Nootrukku Nooru

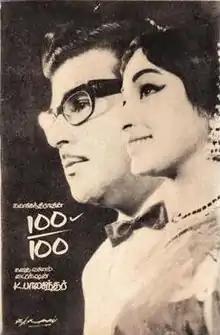
Poster

Nootrukku Nooru is a 1971 Indian Tamil-language psychological thriller film directed and written by K. Balachander. The film stars Jaishankar and Lakshmi, with Jayakumari, Vijaya Lalitha and Srividya in other pivotal roles. It is about a college professor who is accused by three girls of sexual harassment, just before his marriage.